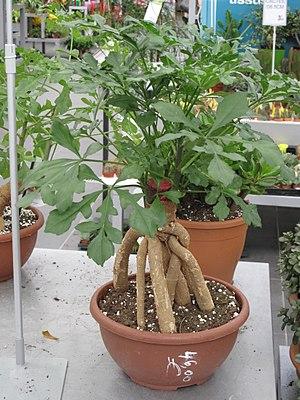
Cussonia spicata (surnommé brosse à dents à éléphant) dans une jardinerie. Identifié par son étiquette botanique commerciale.